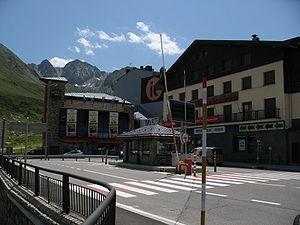
La route CG-2 à la douane andorrane du Pas de la Case.
La route générale d'Andorre 2 - CG-2, appelée localement carretera de França, est une route andorrane reliant la capitale de la principauté à la frontière française, sur une distance de 33 kilomètres via le port d'Envalira. Elle est de toutes, la plus longue route de la principauté.